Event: Nepal Earthquake
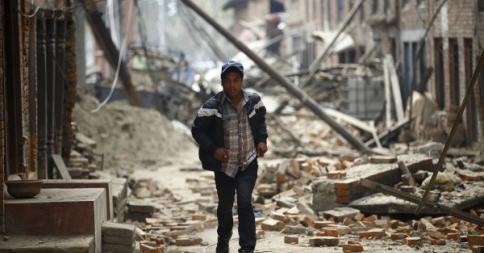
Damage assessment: damage